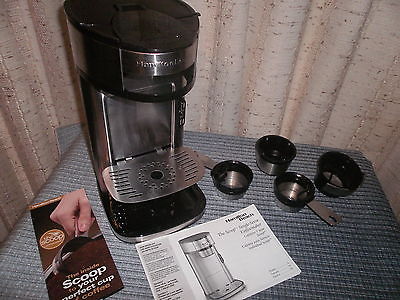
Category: coffee maker